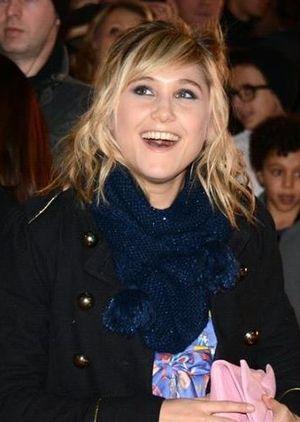
Bérengère Krief à la cérémonie des NRJ Music Awards 2014
Hero Corp est une série télévisée française fantastique et humoristique de 93 épisodes de 7, 13 et 26 minutes, produite par CALT, créée par Simon Astier et Alban Lenoir, réalisée par Simon Astier et écrite par Arnaud Joyet et Simon Astier. Les deux premières saisons ont été diffusées du 25 octobre 2008 au 29 janvier 2010 sur Comédie+ et rediffusées sur France 4 et Game One. La troisième saison a été diffusée sur France 4 du 21 octobre 2013 au 6 décembre 2013. La quatrième saison a été, quant à elle, diffusée du 19 décembre 2014 au 23 janvier 2015 sur France 4 et à partir du 9 février 2015 sur Game One. Une cinquième et dernière saison a été diffusée sur France 4 du 24 mai 2017 au 7 juin 2017.
Bref. est une série télévisée française de format shortcom créée par Kyan Khojandi et Bruno Muschio et diffusée au sein du Grand Journal de Canal+ du 29 août 2011 au 12 juillet 2012.